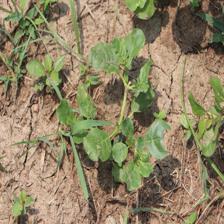
Label: BroadLeafWeed